List of United States Supreme Court cases, volume 53

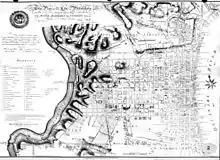
Philadelphia in 1796

In "Cooley v. Board of Wardens", 53 U.S. (12 How.) 299 (1852), the Supreme Court held that a Pennsylvania law requiring all ships entering or leaving the Port of Philadelphia to hire a local river pilot did not violate the Commerce Clause of the Constitution. The Court decided that the constitutional grant to Congress of power to regulate interstate commerce did not deprive the states of power to regulate maritime pilots; although Congress had legislated on the subject, its legislation showed an intention not to preempt the entire topic. The ruling, however, "empowered the slave states to interfere with interstate commerce to protect slavery."